Queen Elisabeth Music Chapel

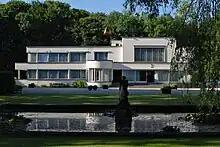
Queen Elisabeth Music Chapel

The Queen Elisabeth Music Chapel is a Belgian academic institution for artistic training of young musicians, which was created by Queen Elisabeth of Belgium and Eugène Ysaÿe. It is located in Waterloo, Belgium.